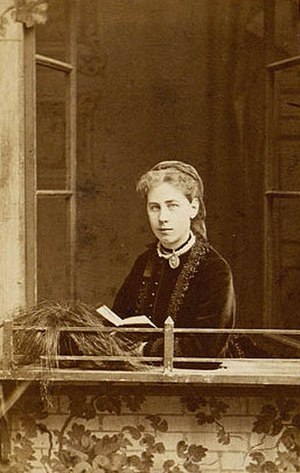
Sophie Oxholm
Sophie Oxholm